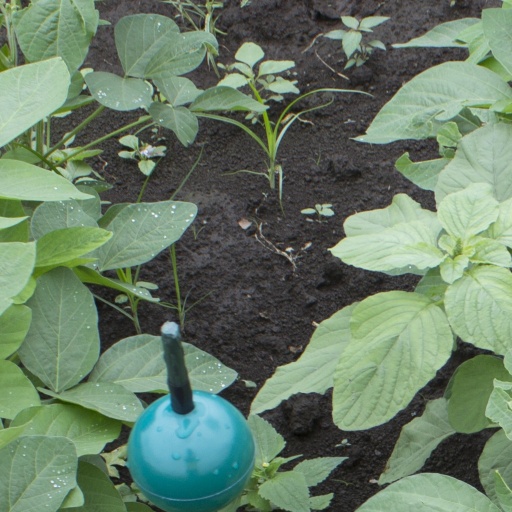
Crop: soybean